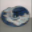
Label: bowl